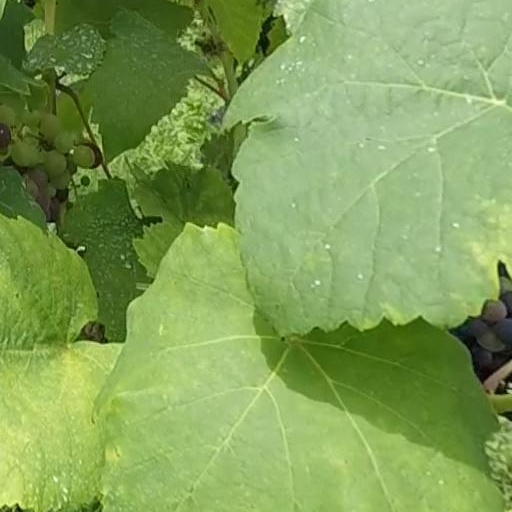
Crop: grape